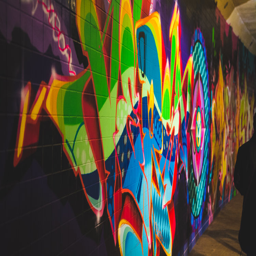
graffiti at the beginning of the tour